Devil May Cry 4

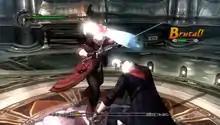
Nero uses his Devil Bringer ability to parry Dante's attack. The green bar at the top shows Nero's health while the yellow one shows Dante's.

The player plays as Nero throughout most of the game. He is equipped with the Red Queen sword, Blue Rose revolver, and the powers of his Devil Bringer. The Red Queen features an Exceed Gauge that can be charged up to 3 stages, allowing for subsequent attacks that are more powerful than regular slashes, until the gauge empties; and with precise timing, the gauge can be charged after each attack. Nero also has the powers of his Devil Bringer and can use it to pull himself towards enemies or vice versa. The Devil Bringer may also be used for context-sensitive throw attacks, leading to high damage and various effects depending on the enemy. Nero's Devil Bringer also gains new abilities during the game, including being able to detect secret missions or caches of Red Orbs. Nero eventually gains the ability to use Devil Trigger after getting the "katana" known as Yamato. This increases his Devil Bringer's power changing its attacks into more powerful versions with different animations.